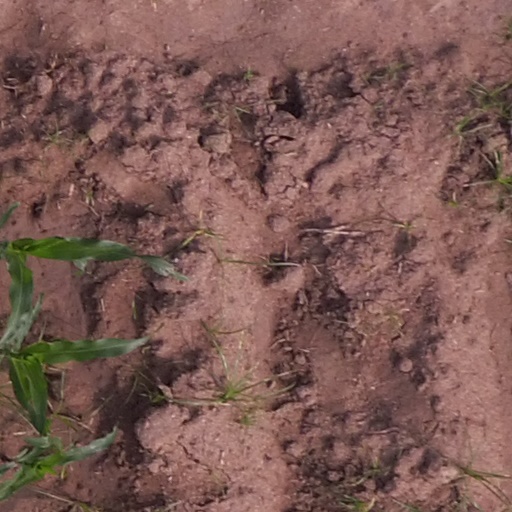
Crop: maize; corn